Jens Jensen (politician)

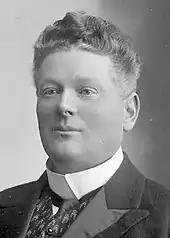
Jens Jensen (undated photo)

Jensen was elected to the Tasmanian House of Assembly at the 1903 state election, winning the seat of George Town. He was a member of the Launceston branch of the Reform League, one of Tasmania's earliest formal political organisations. In parliament he supported the faction of liberal democrats associated with William Propsting, who formed a government after the election.